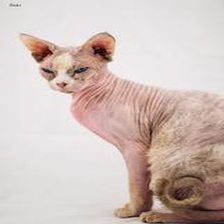
Species: cat
Breed: Sphynx